Labor rights in American meatpacking industry

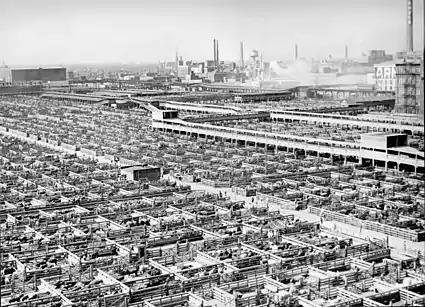

In the 19th century, the south side of Chicago became the main home of American slaughterhouses. In order to avoid paying higher wages for a skilled workforce, the larger slaughterhouses in Chicago established an (dis)assembly line process; the mass production system eliminated the need for skilled labor.